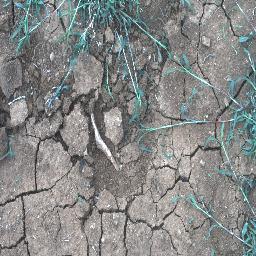
Label: negative